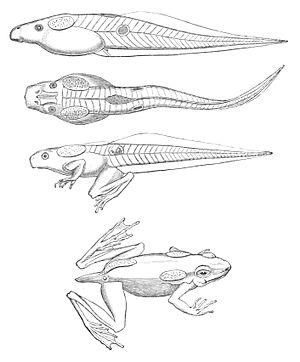
Rana alticola = Clinotarsus alticola